Naftali Bennett

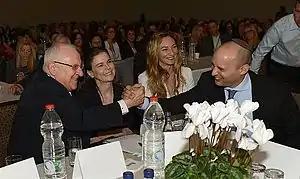
Bennett with President Rivlin, Michal Ansky, and Ofra Strauss at the Jasmine businesswomen's convention for promotion of small and medium-sized enterprises, Israel, 15 December 2014

In January 2013, Bennett suggested a tripartition of the Palestinian territories, whereby Israel would unilaterally annex Area C, authority over the Gaza Strip would be transferred to Egypt, and Area A and Area B would remain with the Palestinian National Authority, but under the security umbrella of the Israel Defense Forces and Shin Bet to "ensure quiet, suppress Palestinian terrorism, and prevent Hamas from taking over the territory." Area C constituted 62% of the area, and approximately 365,000 people lived in Israeli settlements. Palestinians who lived in this area would be offered Israeli citizenship or permanent residency status (between 48,000, according to Bennett, and 150,000, according to other surveys).